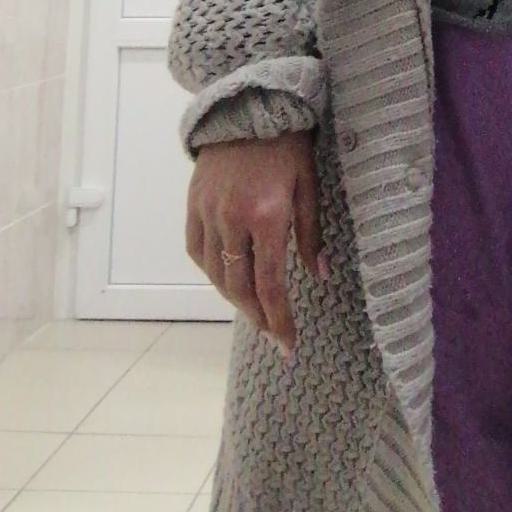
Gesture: no_gesture